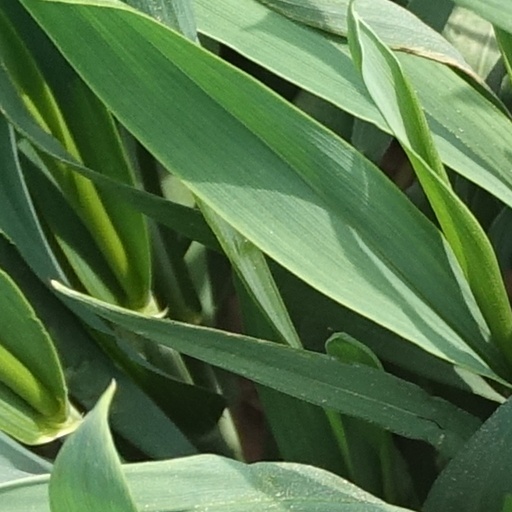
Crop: wheat